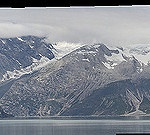
Scene: Outdoor